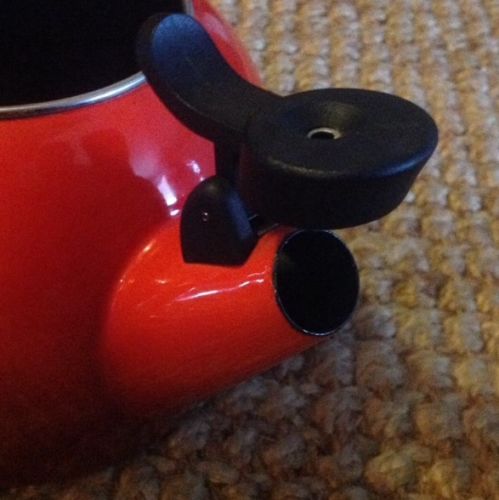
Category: kettle